Dewi Sandra

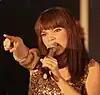
Dewi Sandra in 2010

Dewi Sandra Killick (born 3 April 1980) is a Brazilian-born Indonesian singer and model of mixed English and Betawi descent.